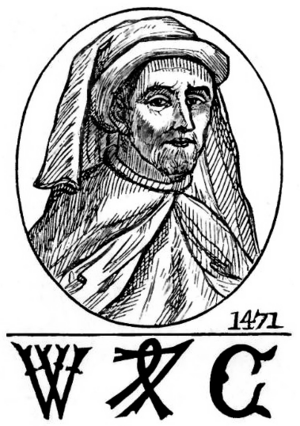
William Caxton, est un négociant, diplomate, traducteur et imprimeur anglais. Il est connu pour avoir été le premier à introduire une presse typographique dans son pays.